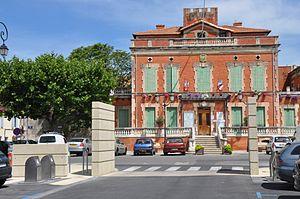
Mairie d'Entraigues sur la Sorgue depuis le nouveau parking
Entraigues-sur-la-Sorgue est une commune française située dans le département de Vaucluse, en région Provence-Alpes-Côte d'Azur. Elle fait partie du Grand Avignon.